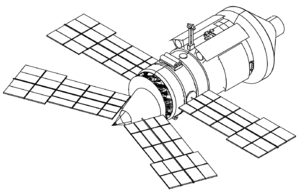
Spektr est le cinquième module ajouté à la station spatiale Mir. Il est amené en orbite par une fusée Proton le 20 mai 1995 et l'amarrage à la station a lieu le 1ᵉʳ juin. Spektr est principalement conçu pour effectuer l'observation de la Terre et est équipé d'instruments pour l'étude de son atmosphère, de sa surface et des ressources naturelles. Les quatre panneaux solaires fixés sur le module permettent de fournir près de la moitié de l'énergie électrique nécessaire à la station. À la suite de la désorbitation volontaire de la station spatiale le module est détruit le 23 mars 2001 au cours de la rentrée atmosphérique terrestre.